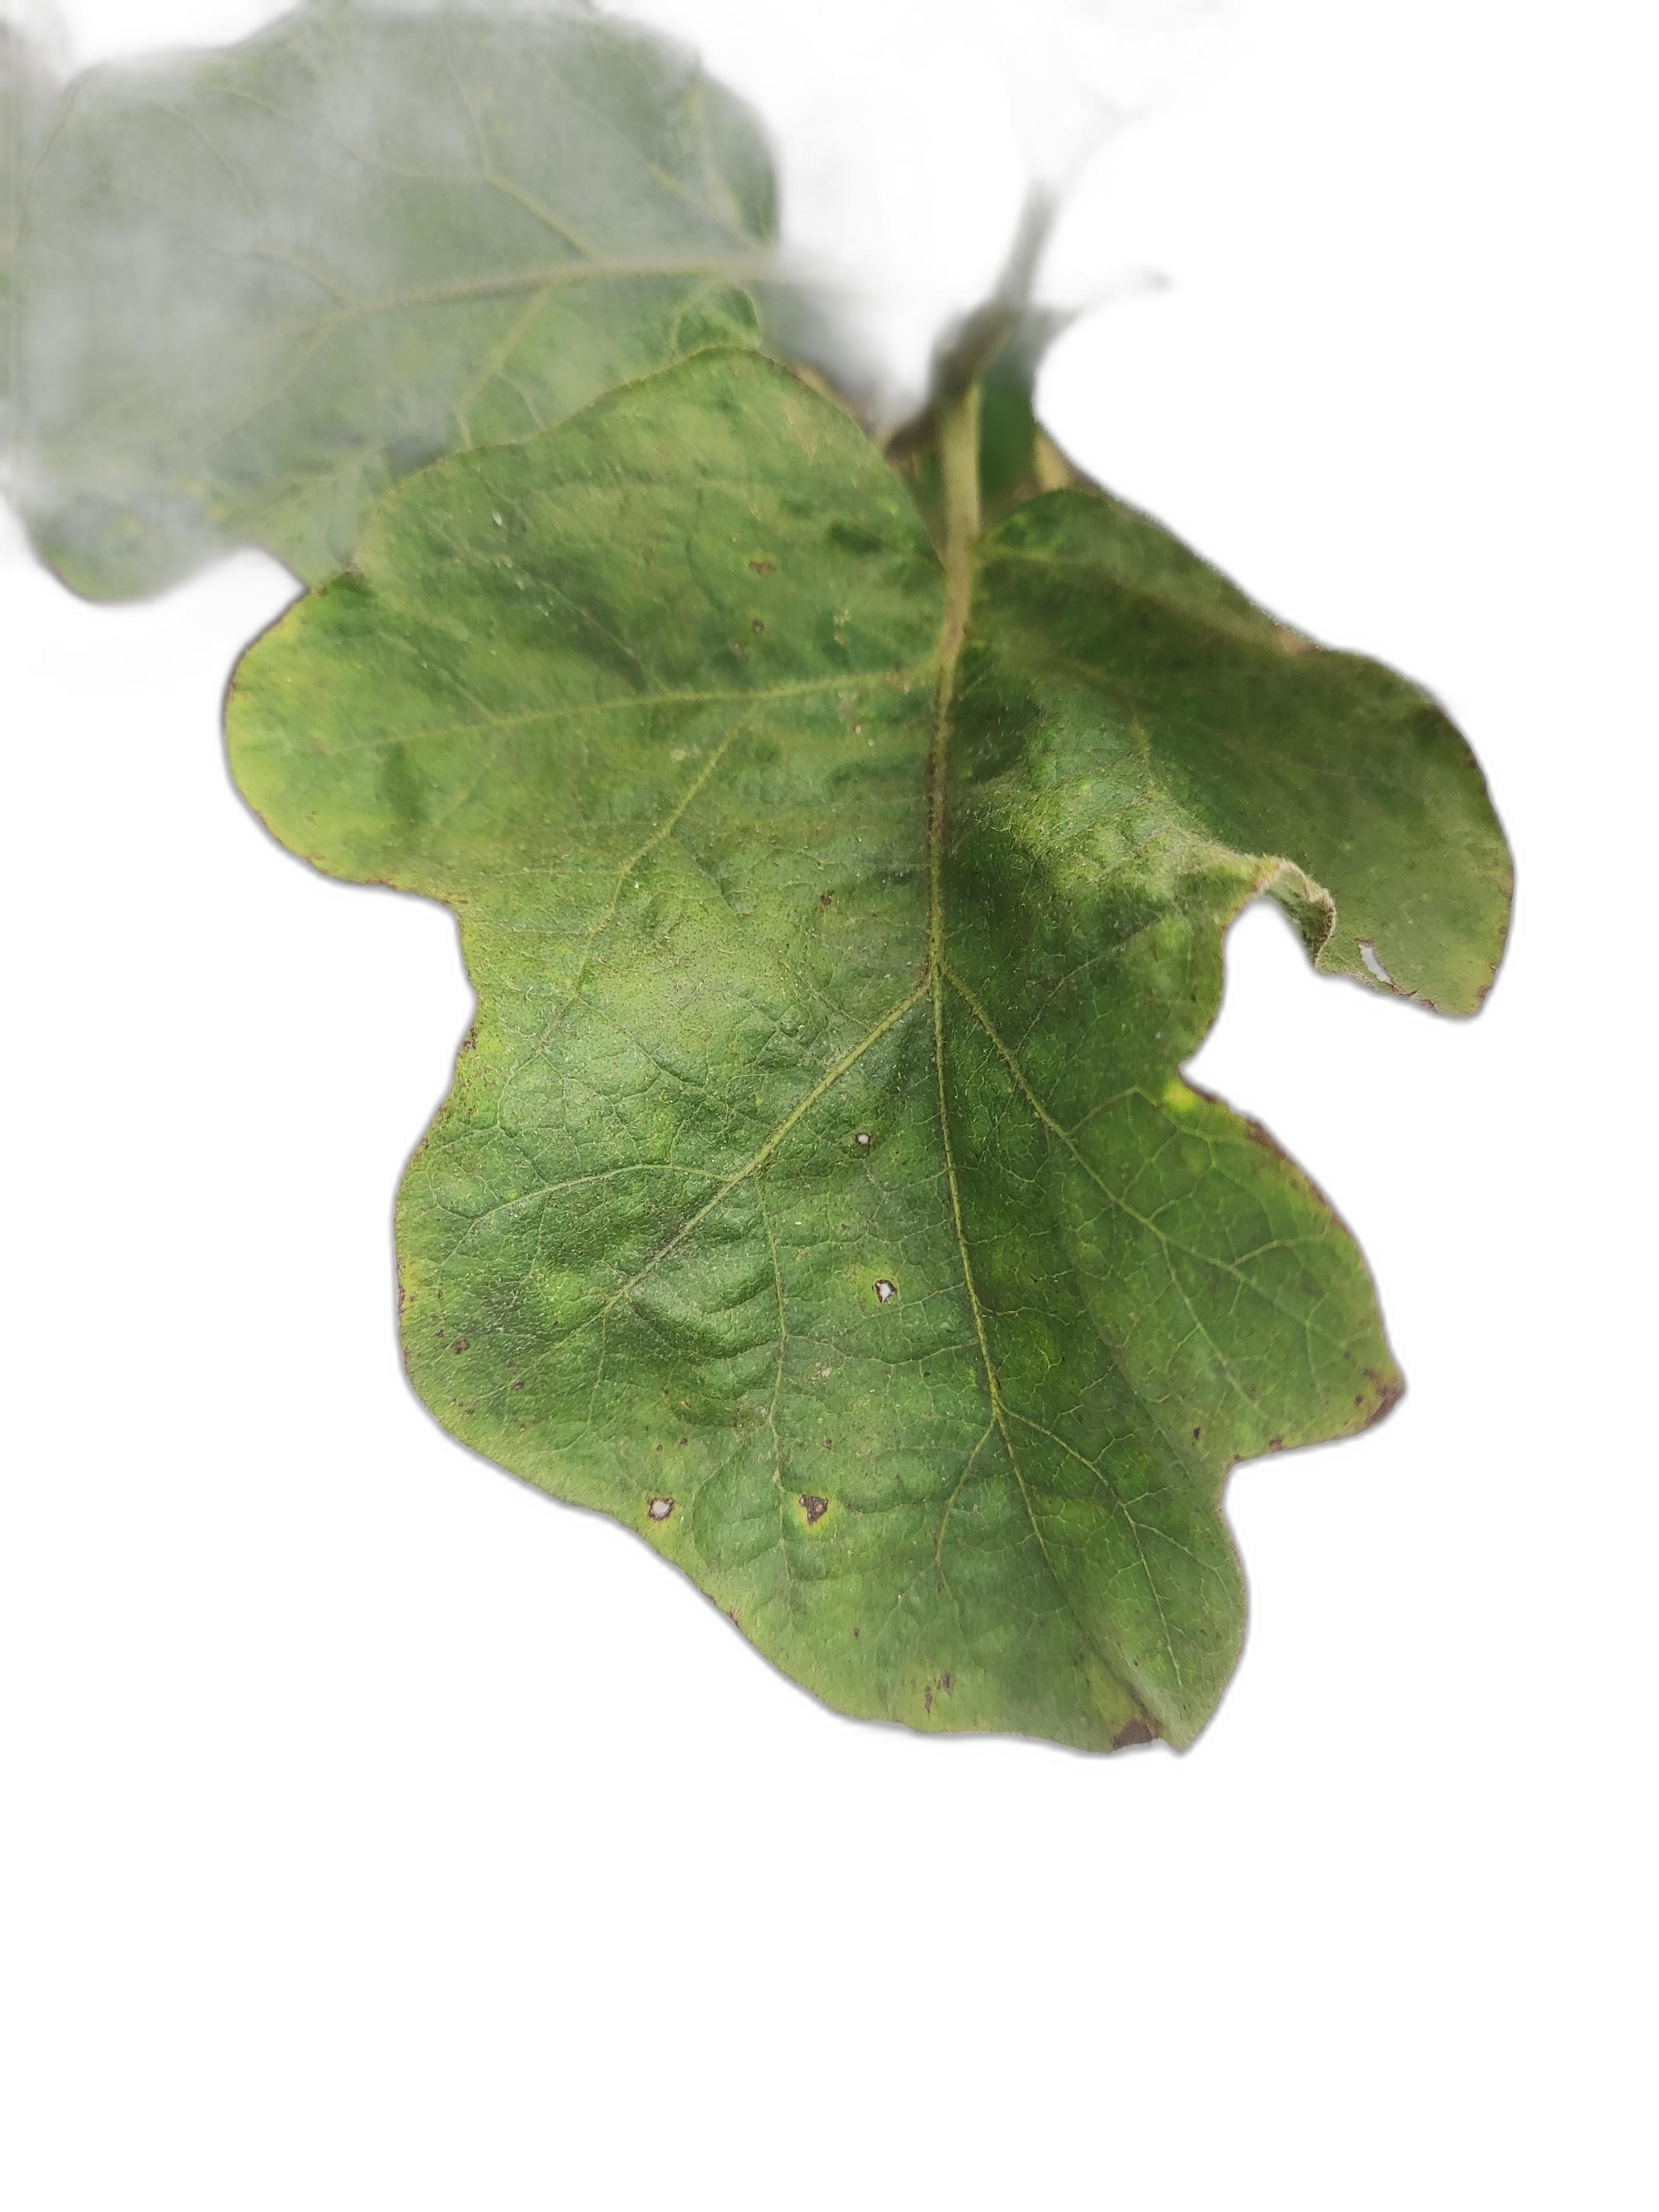
Label: Mosaic Virus Disease